Murder Inc. (rap group)

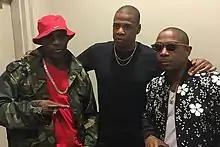
DMX ("left"), Jay-Z and Ja Rule ("right") backstage at Beyonce's Formation World Tour finale in New Jersey 2016

Murder Inc. was an American East Coast hip hop supergroup composed of Jay-Z, DMX, and Ja Rule, formed by record executive Irv Gotti in 1995. They first appeared in tandem on fellow New York-based rapper Mic Geronimo's 1995 song "Time to Build." After each gaining commercial success, the trio later appeared on the cover for the June 1999 issue of the hip-hop magazine "XXL".